The Rage of Paris

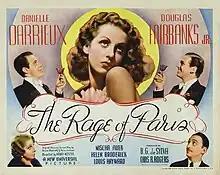

The Rage of Paris is a 1938 American comedy film made by Universal Pictures. The movie was directed by Henry Koster, and written by Bruce Manning and Felix Jackson. It won the Venice Film Festival for Special Recommendation. Re-issued by Realart in 1951 re-titled 'Confessions of a Model.'